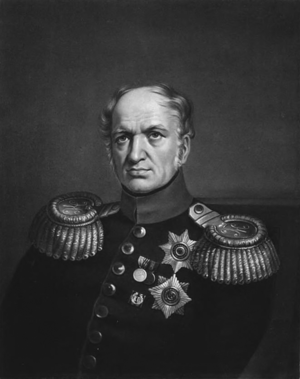
Le comte Georges Frantsevitch von Cancrin, né le 16 novembre 1774 à Hanau et mort le 10 septembre 1845 à Saint-Pétersbourg, fut un militaire et homme politique russe. Ce polymathe fut général d'infanterie, ministre des Finances du 22 avril 1823 au 1ᵉʳ mai 1844 et directeur général du corps des ingénieurs des mines de Russie, entre autres dignités.